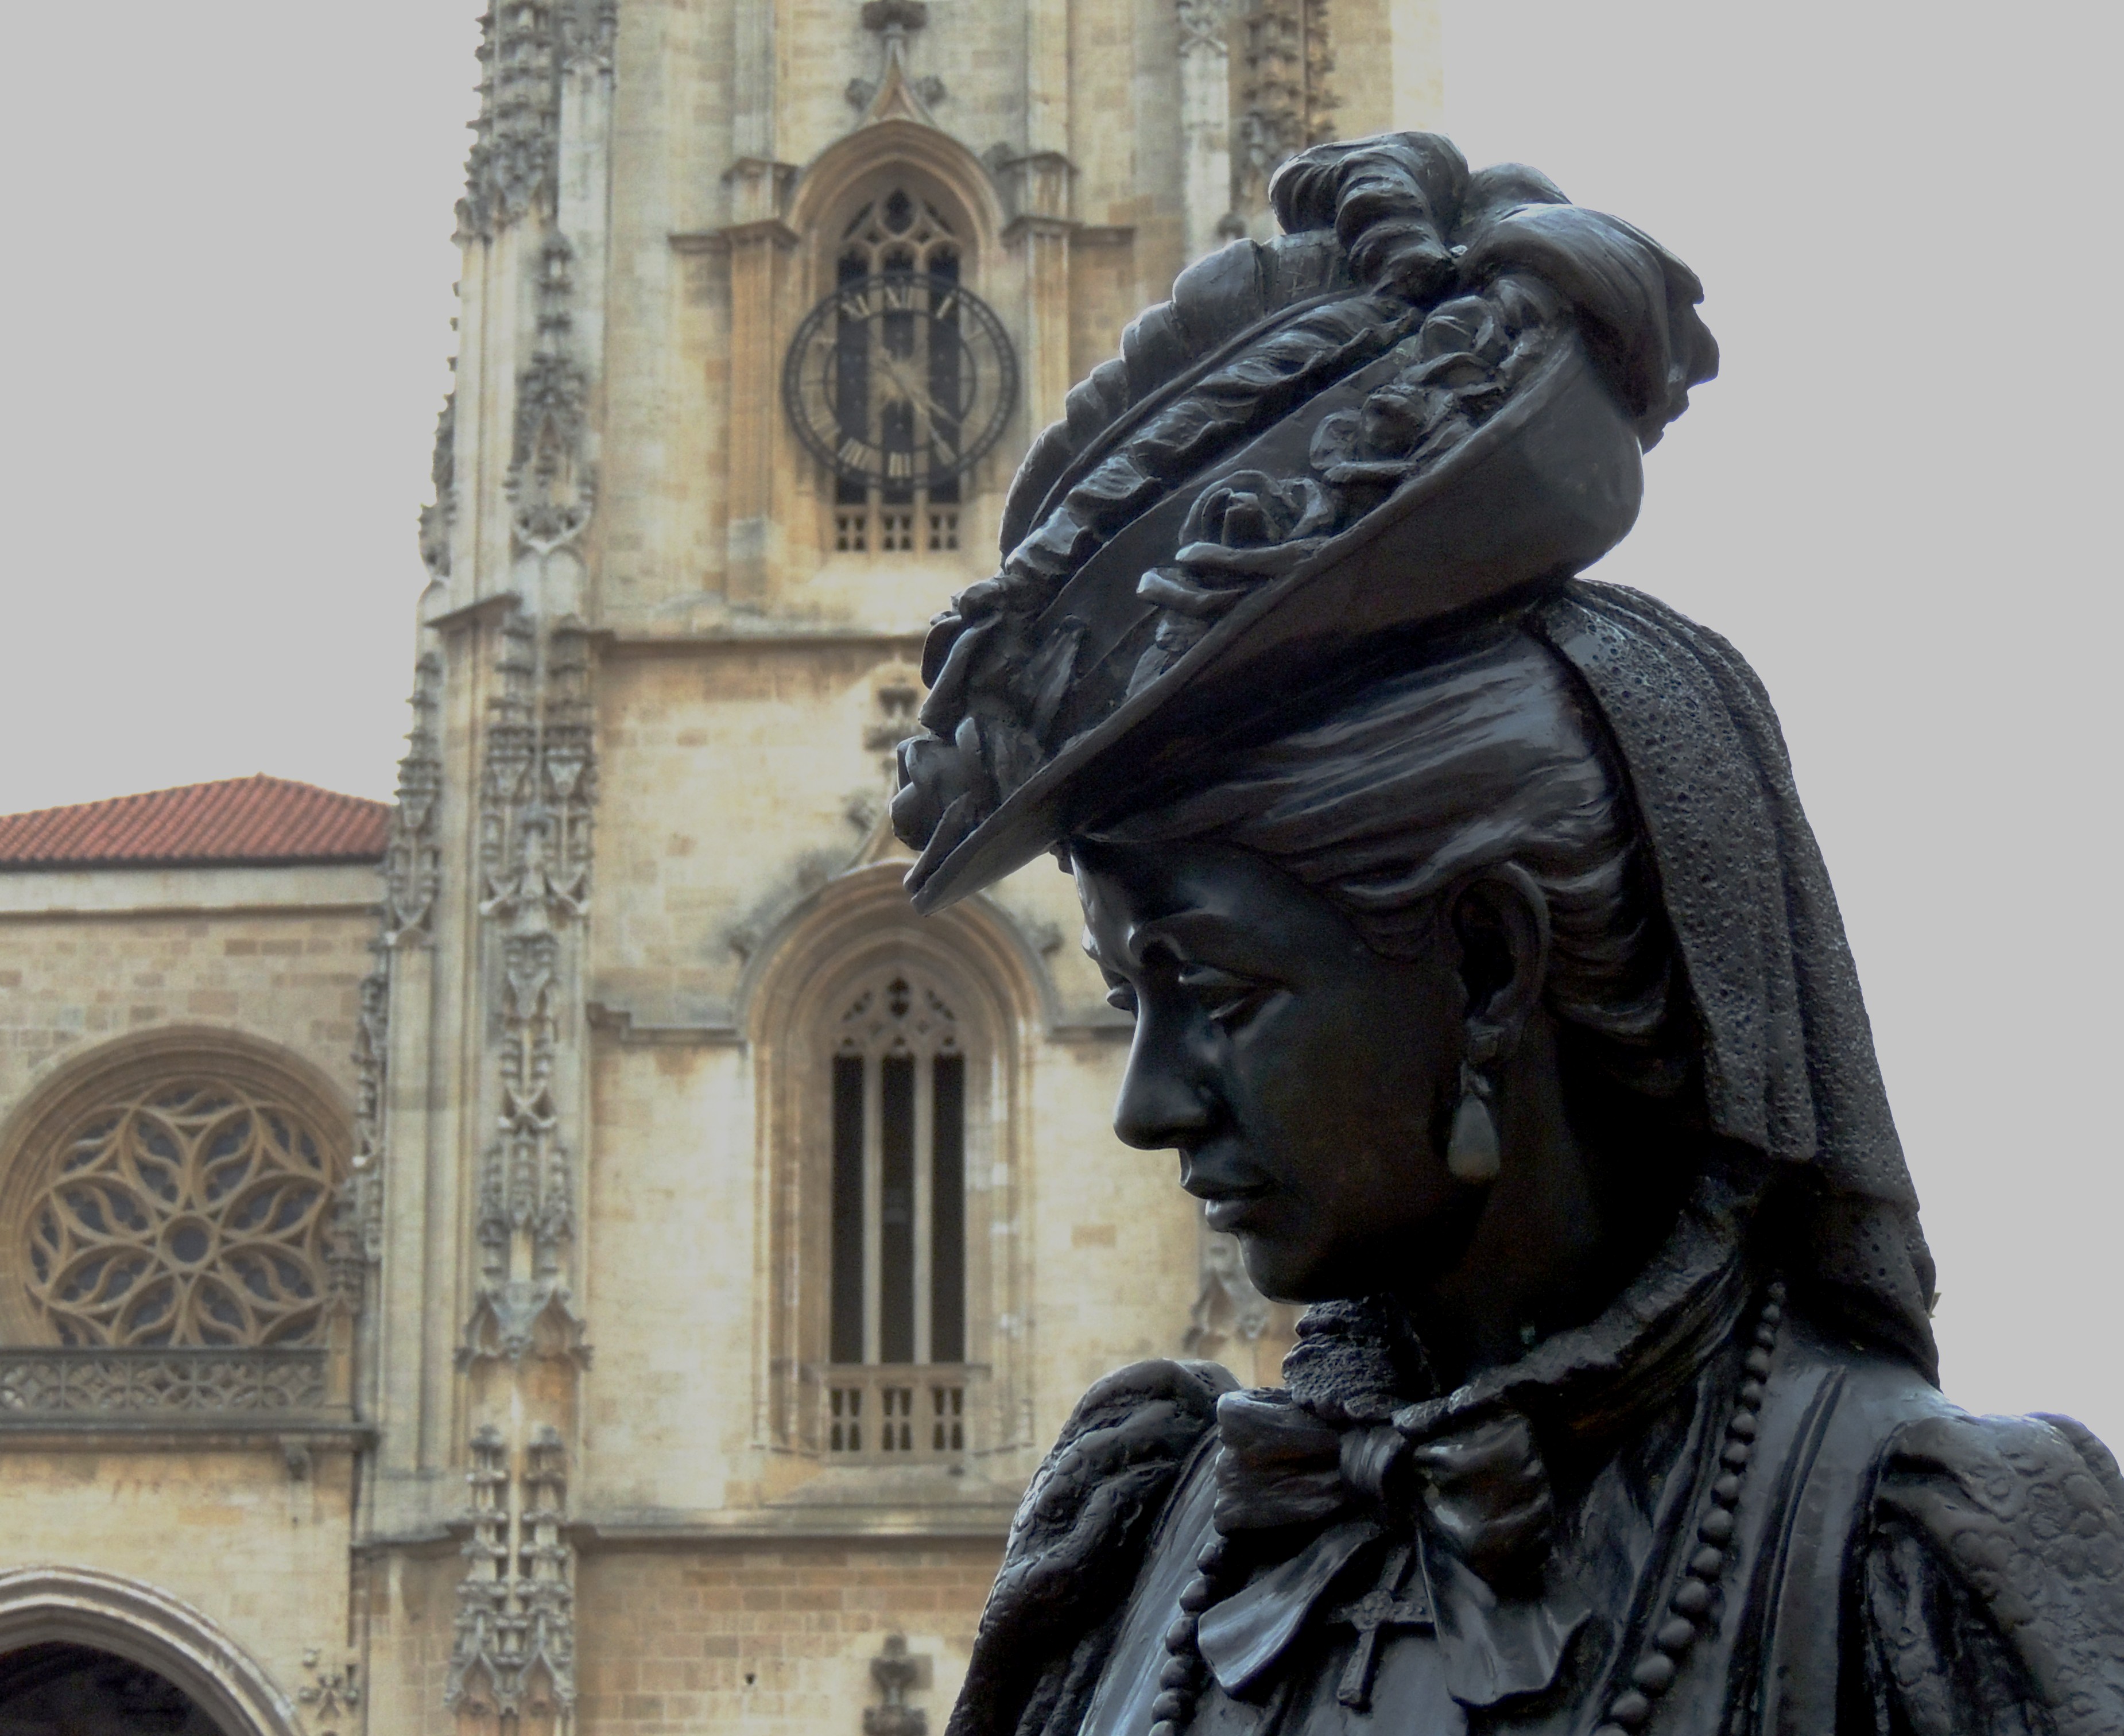
monument, statue, sculpture, art, temple, ancient history